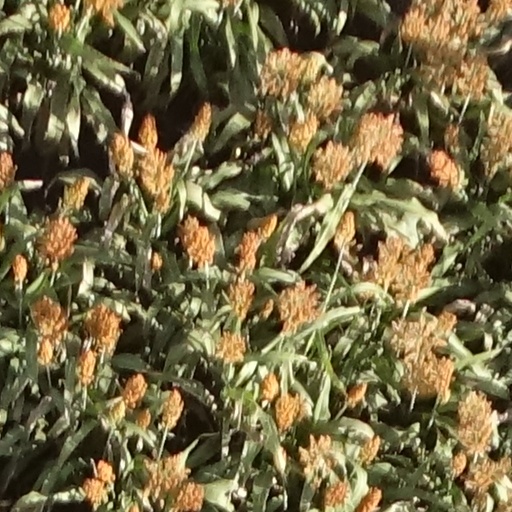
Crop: sorghum